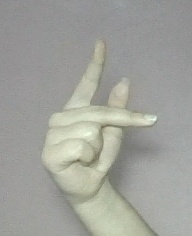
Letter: dha